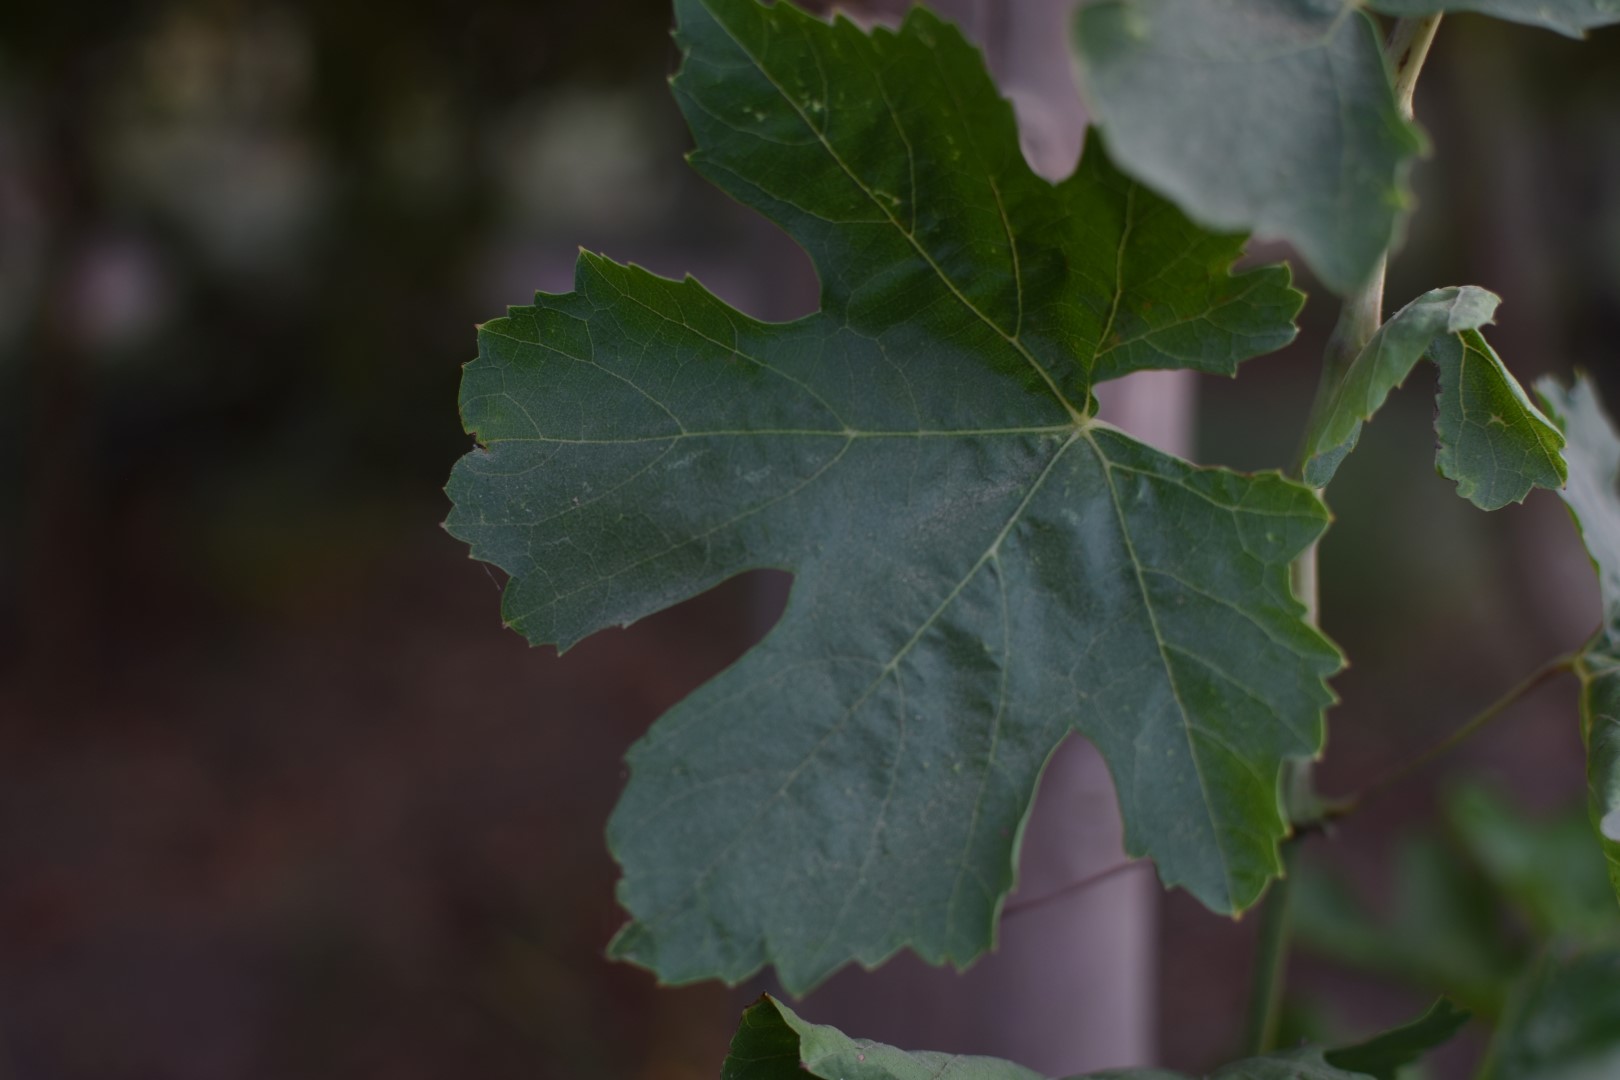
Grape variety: Thompson Seedless